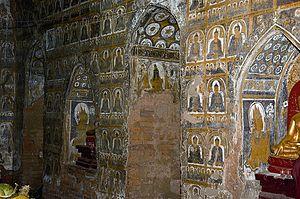
Sanctuaire de l'Alopyi-gu-hpaya, mur extérieur du déambulatoire couverts d'images du Bouddha enseignant et avec Bodhisattvas peints sur les murs latéraux des fenêtres et niches
L’Alopyi-gu-hpaya est un temple bouddhiste birman. Il se situe non loin du Hti-lo-min-lo, au sud-ouest du hameau dit de Wetkyi-in sur la route liant la vieille Bagan au village de Nyaung-U situé autour de la pagode Shwezigon. Le monument est encore en activité aujourd’hui.